Scottish Cabinet

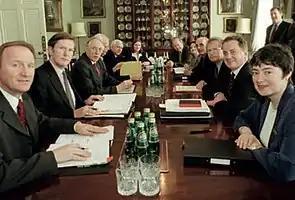
First meeting of the Dewar government, 1999

The first Sturgeon government was dissolved on 18 May 2016. Following the 2016 Scottish Parliament election, Sturgeon returned as first minister, forming the Second Sturgeon government on 18 May 2016. It was dissolved on 19 May 2021 following the 2021 Scottish Parliament election. Sturgeon formed her third cabinet following election victory in the 2021 election, with her third and final cabinet forming on 19 May 2021 and dissolving on 28 March 2023 following her decision to resign as first minister.